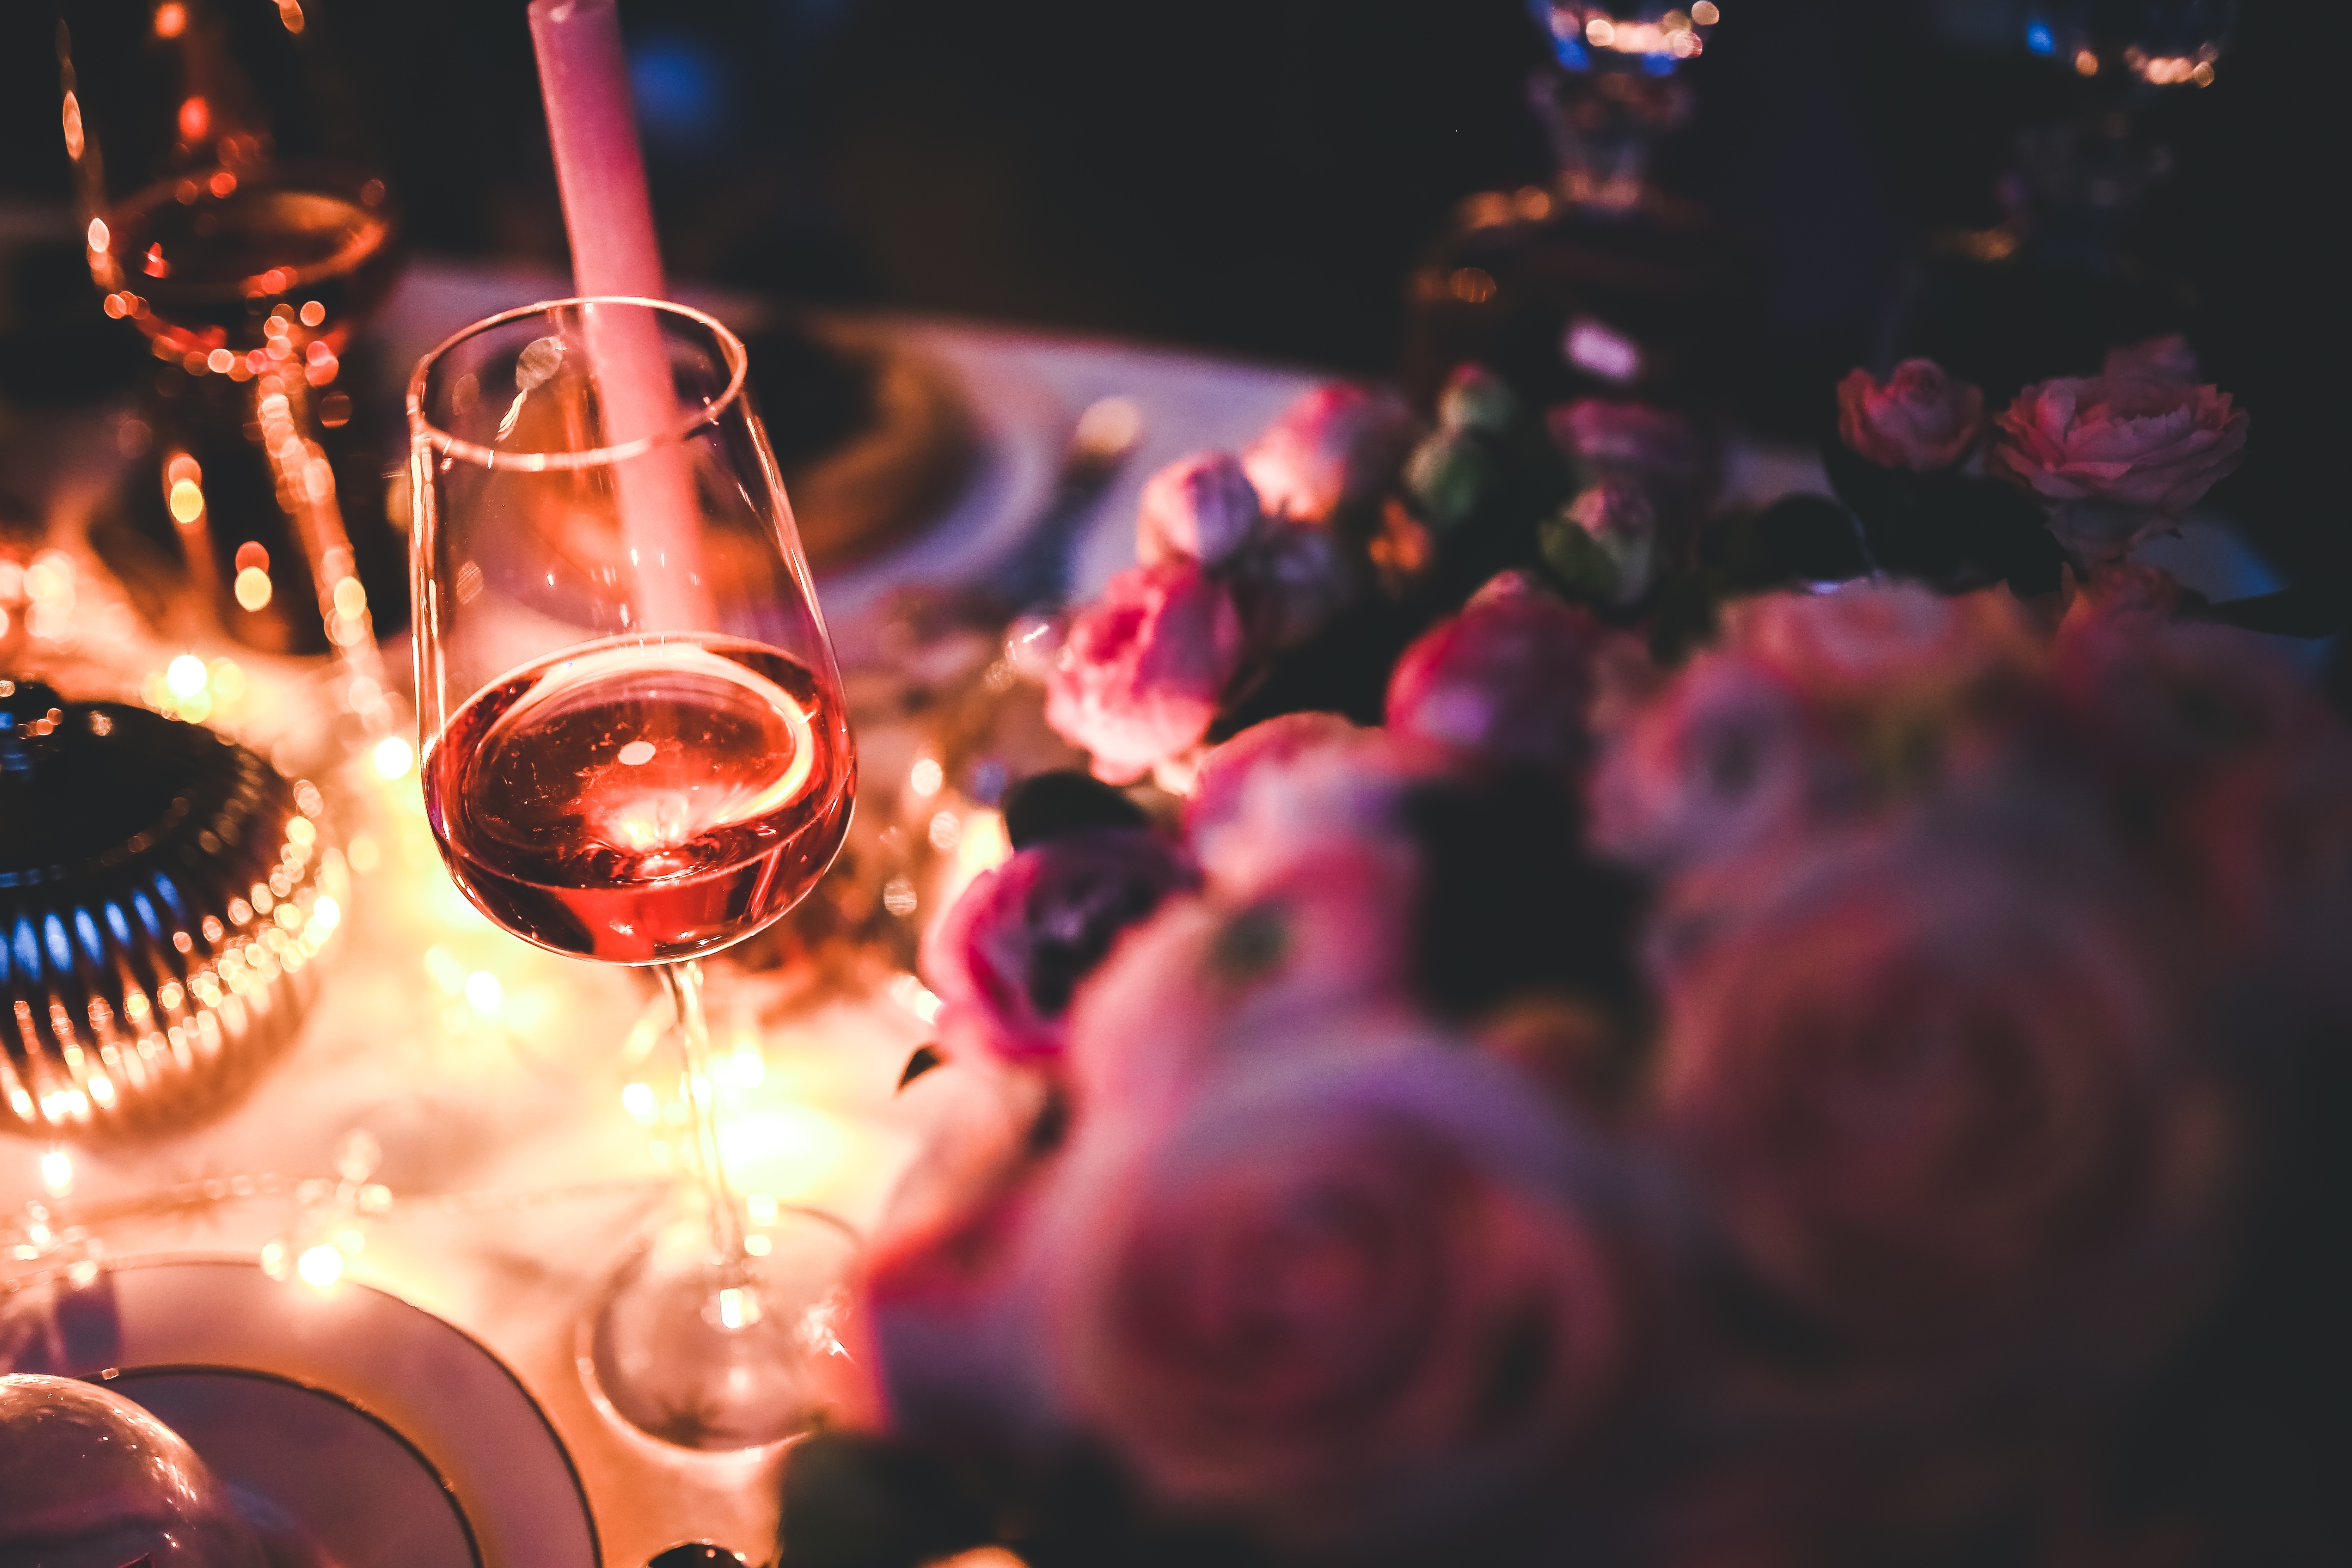
light, wine, night, evening, rose, red, color, pink, christmas, alcohol, lights, single, party